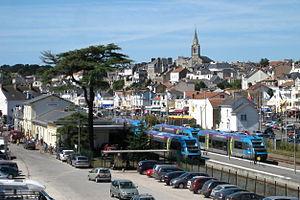
La gare de Pornic est une gare ferroviaire française de la ligne de Sainte-Pazanne à Pornic, située sur le territoire de la commune de Pornic, dans le département de la Loire-Atlantique en région Pays de la Loire. La gare est établie sur la rive sud du canal de Haute Perche, le cours d'eau qui sépare la ville en deux, mais se trouve néanmoins à proximité immédiate du pont qui le franchit, donnant ainsi accès, quelques centaines de mètres plus loin, au centre commerçant et touristique de la cité.